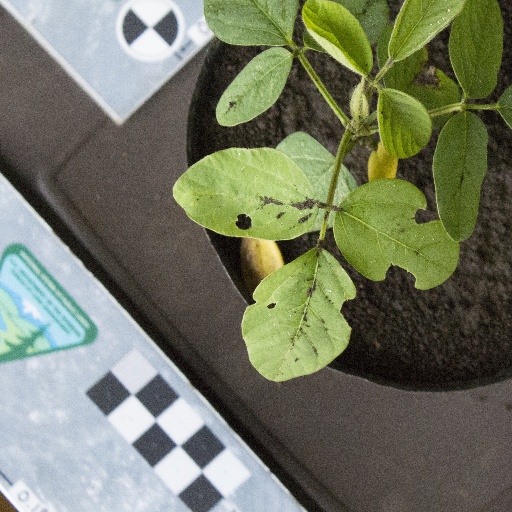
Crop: soybean